Tourism in Tamil Nadu

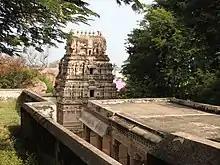
Mahavira temple at Tirumalai

Madurai also called as "Temple city" consists of many temples including the massive Meenakshi Amman Temple said to originally date back to the 4th century CE. Kanchipuram, considered as one of the seven great holy cities, is a major temple town with many temples including the Kailashnathar temple, Kamakshi temple and Varadharaja Perumal temple, dating back to the Pallava period. Kumbakonam is another major temple town located from the erstwhile Chola capital of Thanjavur and hosts many temples including the Adi Kumbeswarar temple, Ramaswamy temple, Kashi Vishwanath temple, Someswar Temple and Sarangapani temple. Srirangam Ranganathaswamy Temple is the largest temple complex in India and the biggest functioning Hindu temple in the world with a tall Rajagopuram, one of the tallest in the world. Ramanathaswamy Temple located at Rameswaram island forms a part of Ram setu and is said to be sanctified by the lord Rama when he crossed the island on his journey to rescue his wife, Sita from the Ravana. Namakkal Anjaneyar Temple hosts a tall Hanuman statue, one of the tallest in India.